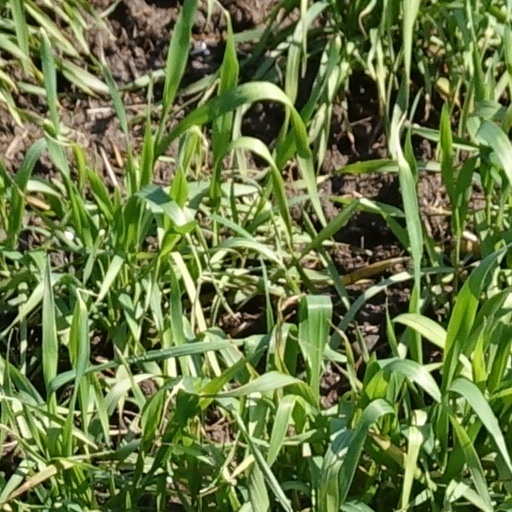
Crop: wheat